Brodosplit

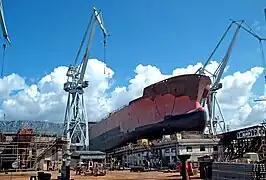
Juice carrier MV "Orange Star", sitting on a slipway

Brodosplit can build and launch ships of 280 metre length and 166,000 DWT in one piece. To date, they have delivered about 350 vessels, with a total deadweight of over 9 million tons, including many tankers, both panamax and non-panamax, as well as container ships, bulk carriers, dredgers, and passenger ships.